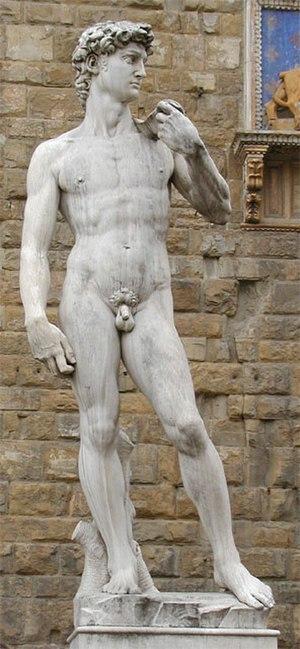
L'art de Florence désigne le patrimoine artistique de la ville de Florence composé d'un nombre impressionnant de chefs-d'œuvre accumulés durant des siècles, particulièrement grâce aux collections constituées par la riche famille des Médicis, léguées à la ville par sa dernière descendante Anne-Marie-Louise de Médicis.